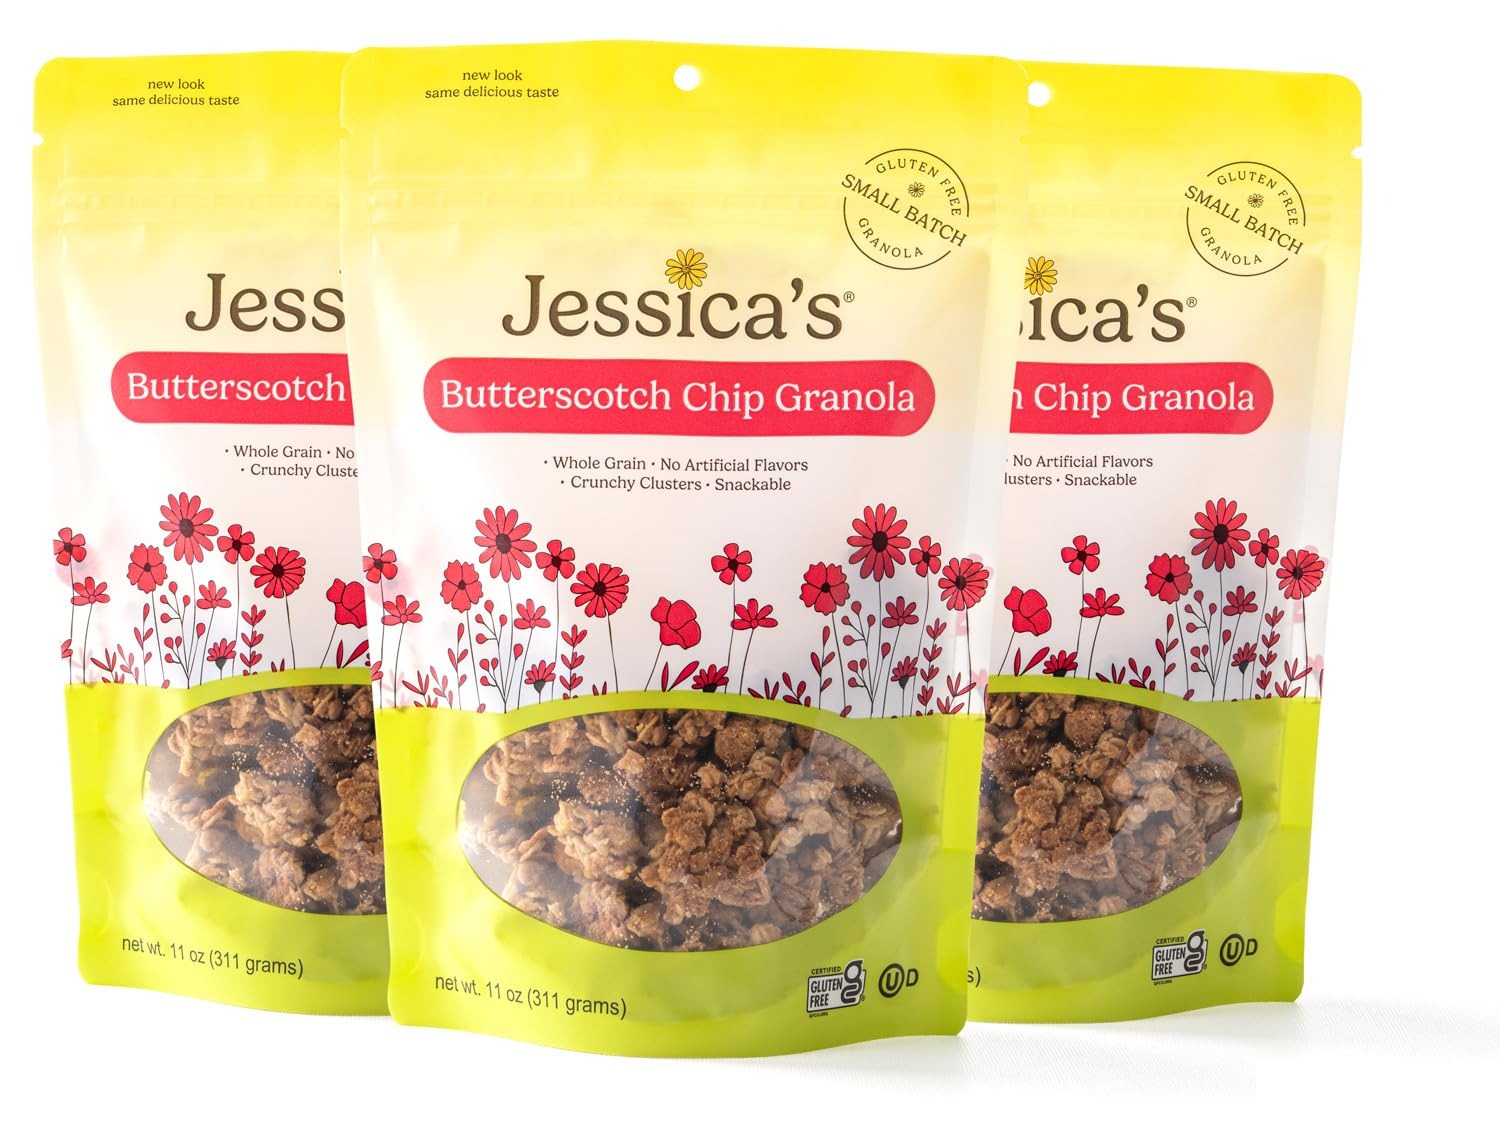
Item Name: Jessica’s Natural Foods - Gluten-Free Butterscotch Chip Granola made with creamy butterscotch chips, no artificial flavors or preservatives, 11oz (Pack of 3)
Bullet Point 1: Healthy and Delicious Breakfast Food – Our granola is handmade in small batches and contains wholesome ingredients like ground flaxseed and coconut. It’s baked at a low temperature to bring out its flavor and crunch. Our Butterscotch Chip granola is gluten-free certified, contains real ingredients and has no artificial colors, flavors or preservatives.
Bullet Point 2: Convenient on-the-go Snacks – Our granola has crispy clusters that are great for snacking right out of the bag. Perfect for on-the-go kid's lunches, briefcase, purse, snacks for the car!
Bullet Point 3: Lots of Ways to Enjoy– Our granola is perfect for breakfast - just add your favorite dairy or non-dairy milk. It has crispy clusters that are great for snacking straight from the bag. Also makes a delicious topping for your yogurt, oatmeal or ice cream too!
Bullet Point 4: Naturally Flavorful with Crispy Clusters – Our handmade artisan granola is made in small batches and baked at a low temperature to bring out its natural flavor and crunch.
Bullet Point 5: Available in 7 Convenient On-The-Go Flavors – Almond Cherry, Pecan Almond, Cherry & Berry, Butterscotch Chip, Chocolate Chip, Chocolate Hazelnut and Vanilla Maple.
Product Description: Product Description - Back in 2009, there weren’t many cereal options for people who were gluten-free, especially granola. When my husband gave up gluten, he was disappointed that he couldn’t find any gluten-free oat-based granolas. This inspired us to create a delicious line of gluten-free granola. It’s all handmade in small batches and contains wholesome ingredients like ground flax seed and coconut. It’s baked at a low temperature to bring out its flavor and crunch. Our granolas are non-GMO*, gluten-free certified, contain real ingredients and have no artificial colors, flavors or preservatives. All flavors except Butterscotch Chip are non-GMO verified.
Value: 33.0
Unit: Ounce

Price: 31.97